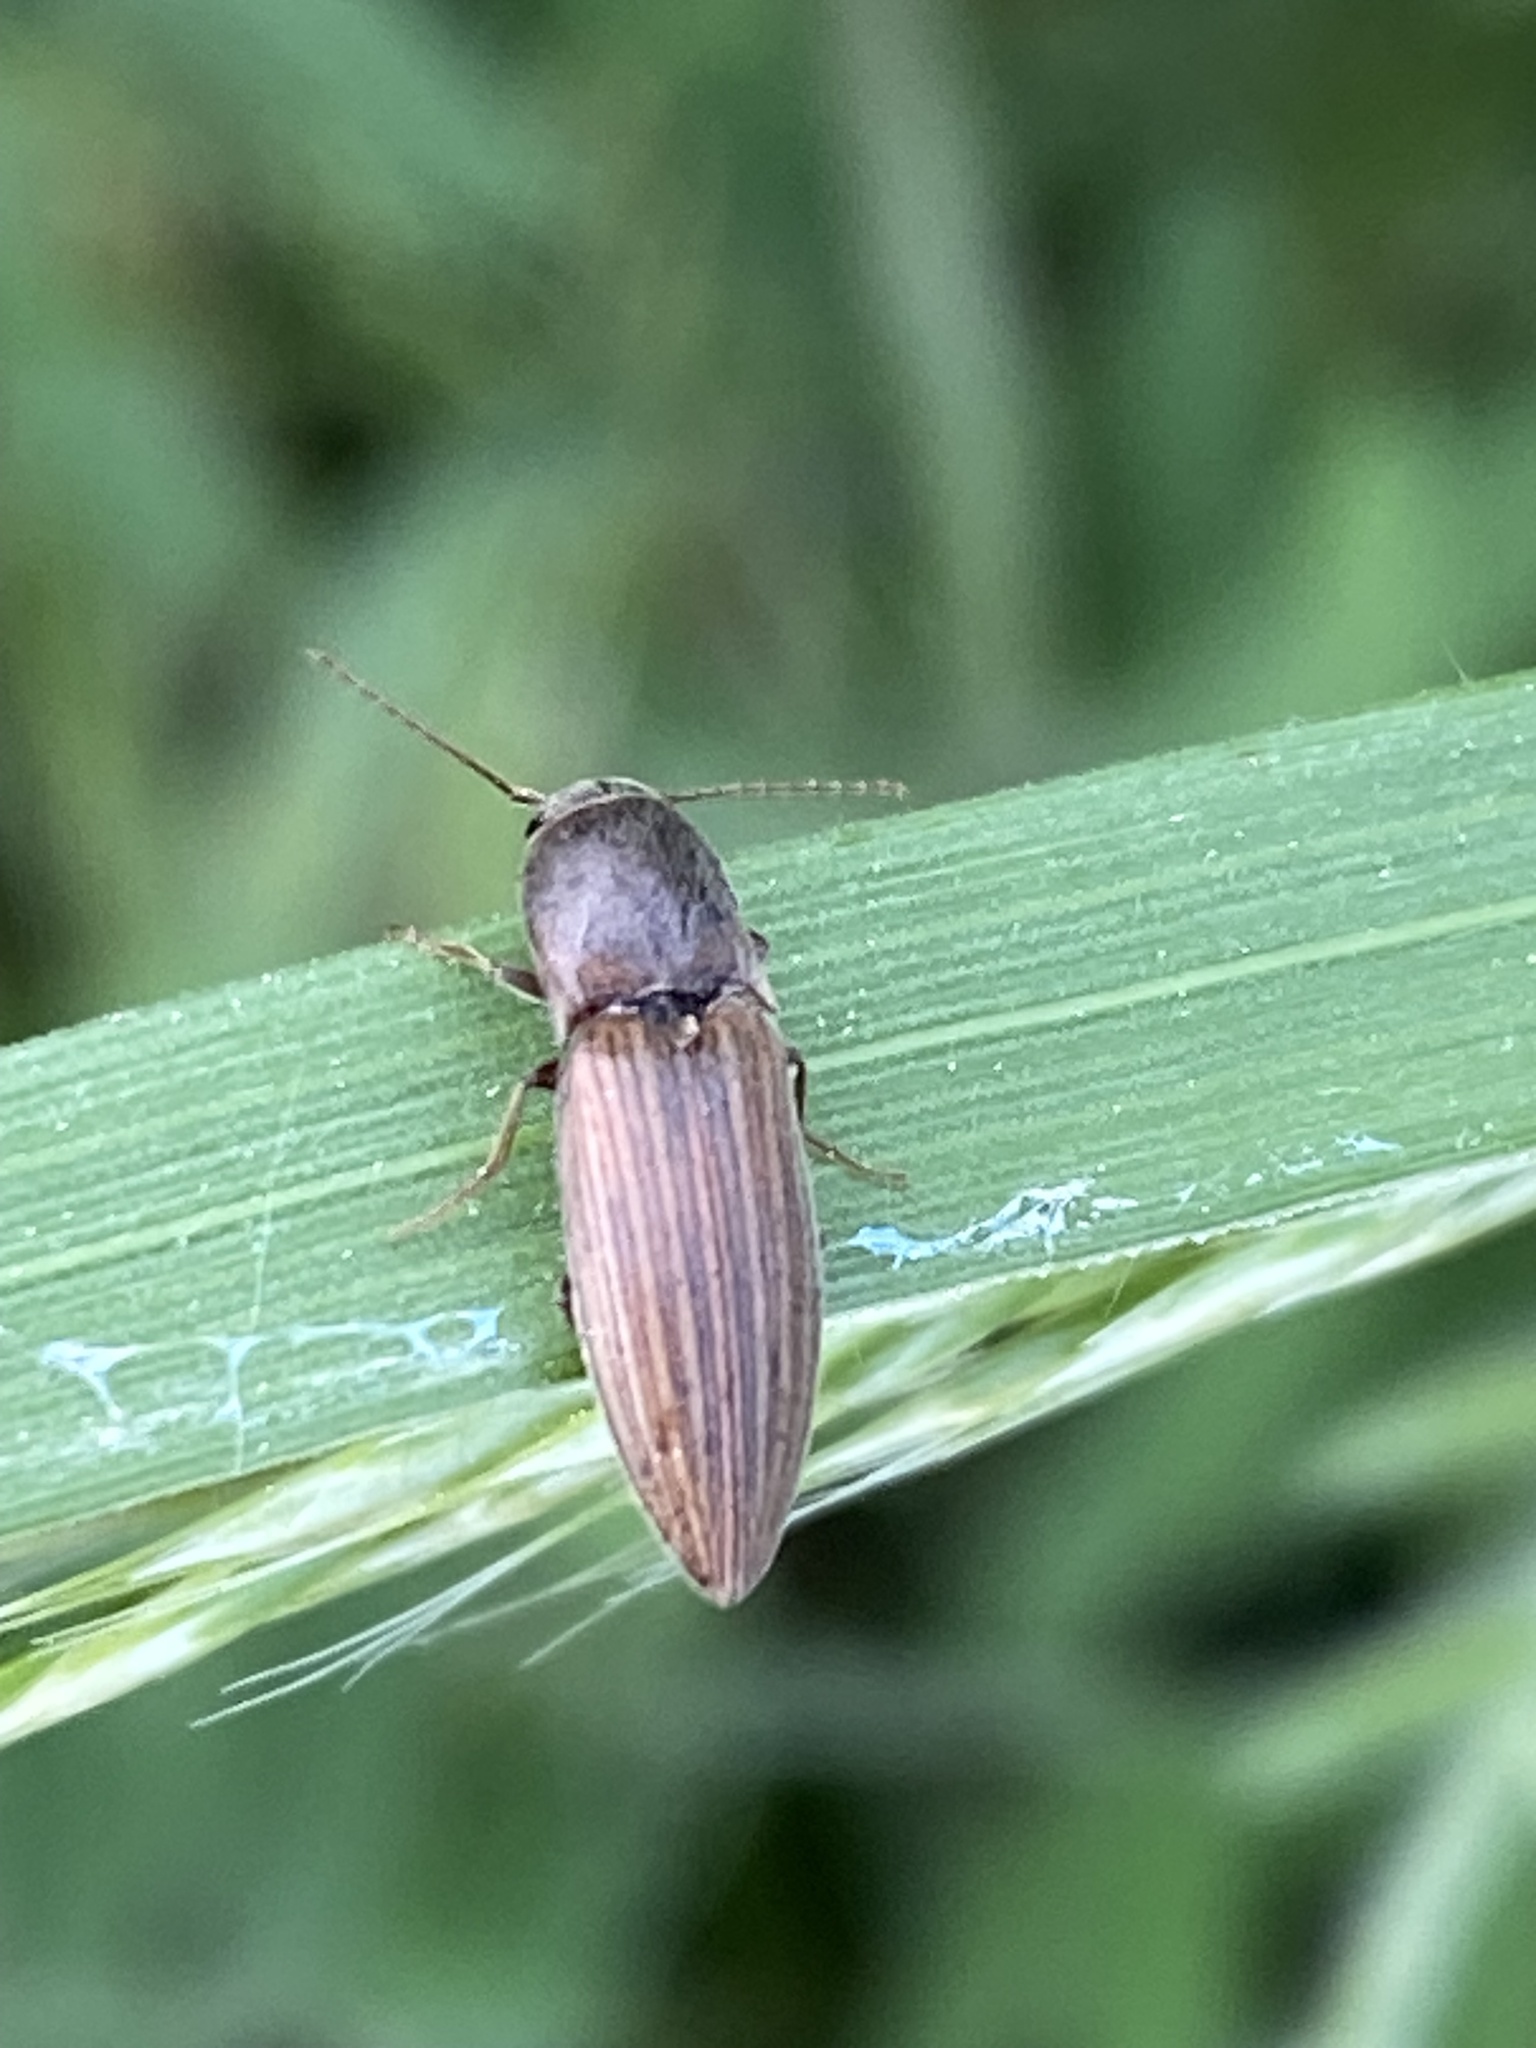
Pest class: clickbeetles_wireworms